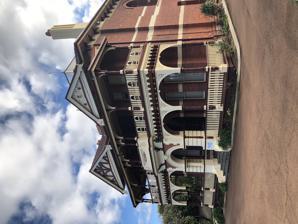
Building: Dilhorn House
Country: Australia
Year built: 1897
Heritage listed building in Western Australia Dilhorn Front façade as seen from corner of Bulwer and Lord streets General information Architectural style Federation Queen Anne , Federation Filigree Location Perth, Western Australia Address 2 Bulwer Street Coordinates 31°56′41″S 115°52′21″E / 31.944784°S 115.872399°E / -31.944784; 115.872399 ( Dilhorn ) Current tenants Aurora Environmental Construction started 1897 ; 128 years ago ( 1897 ) Renovated 2001 ; 24 years ago ( 2001 ) Cost £4,684 Owner Bert Bennett, Kellie Bennett, Julie Shepherd Height Two storeys Design and construction Architecture firm Talbot Hobbs Renovating team Architect(s) Considine and Griffiths Architects Renovating firm Bert Bennett Senior Awards and prizes TOV Award for Conservation and Adaptation - 2002; WA Heritage Grant for tuck pointing References Western Australia Heritage Register Designated 11 March 1997 Reference no. 2168 Dilhorn House is a two storey Federation Queen Anne -style building located on the corner of Bulwer and Lord streets, Perth, Western Australia . Construction The building was constructed for businessman William Thorley Loton , a wealthy merchant with large land holdings in the northwest of the state. He was a member of the Western Australian Legislative Council 1889–1890, 1898–1900, 1902–1908, the Mayor of Perth from 1901 to 1903, and knighted in 1923. The name Dilhorn is believed to be a reference to Loton's home town of Dilhorne , Staffordshire. It is a stately two storey brick and timber house, designed by Joseph John Talbot Hobbs and erected in 1897 at a cost of £ 4,684, equivalent to A$ 806,903 in 2022. Situated on high ground looking over the Perth Oval to the city, the building has a floor area of 876.4 square metres (9,433 sq ft) over sixteen rooms. Loton also owned a large area of land opposite, known as Loton's Paddock , which he sold to the City of Perth in 1904 for the purpose of providing recreation for the residents of the area. In 1909, it was renamed Perth Oval and over time has been developed into a sporting stadium. Loton died at Dilhorn House on 22 October 1924. After Lady Loton’s death in 1927, Dilhorn had various owners and was used as a boarding house. In 1952 the Commonwealth Government purchased it for £13,000 for the headquarters for various army units and later the Army Museum of Western Australia . In 2001 it was sold to a private buyer. Current use As of May 2022 [update] , Dillhorn House is occupied by Aurora Environmental. Heritage listing Dilhorn was classified by the National Trust of Australia in 1982. The building was entered on the Register of the National Estate in 1986. References